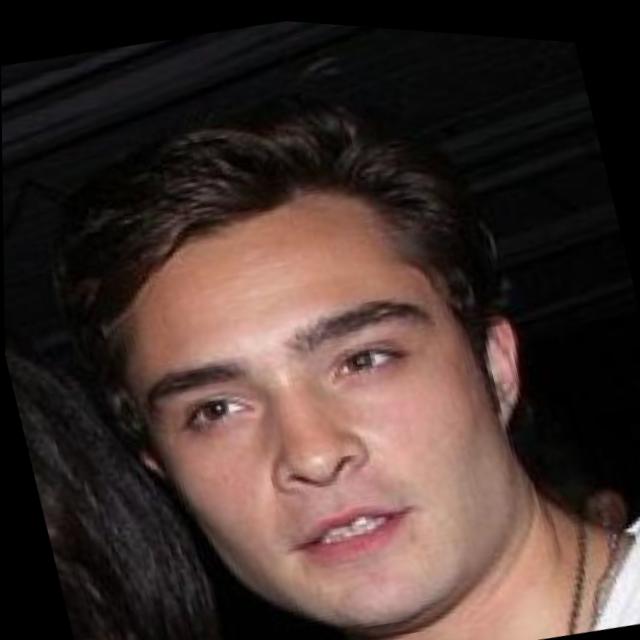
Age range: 21-44